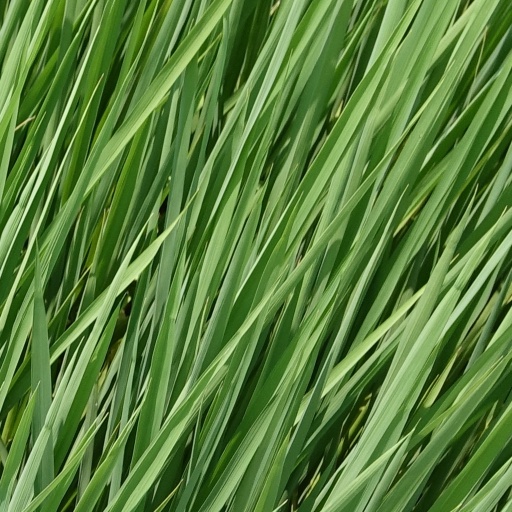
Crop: rice